Makoto Call!

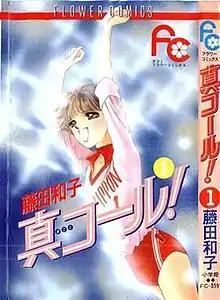
"Makoto Call!" Volume 1 as published by Shogakukan

is a Japanese "shōjo" manga series by Kazuko Fujita. The series first appeared in July 1990 on the 15th issue of the semimonthly "Shōjo Comic". It won the 37th Shogakukan Manga Award for shōjo. While shōjo, the series has elements of classical sports manga like player rivalry and special attacks.